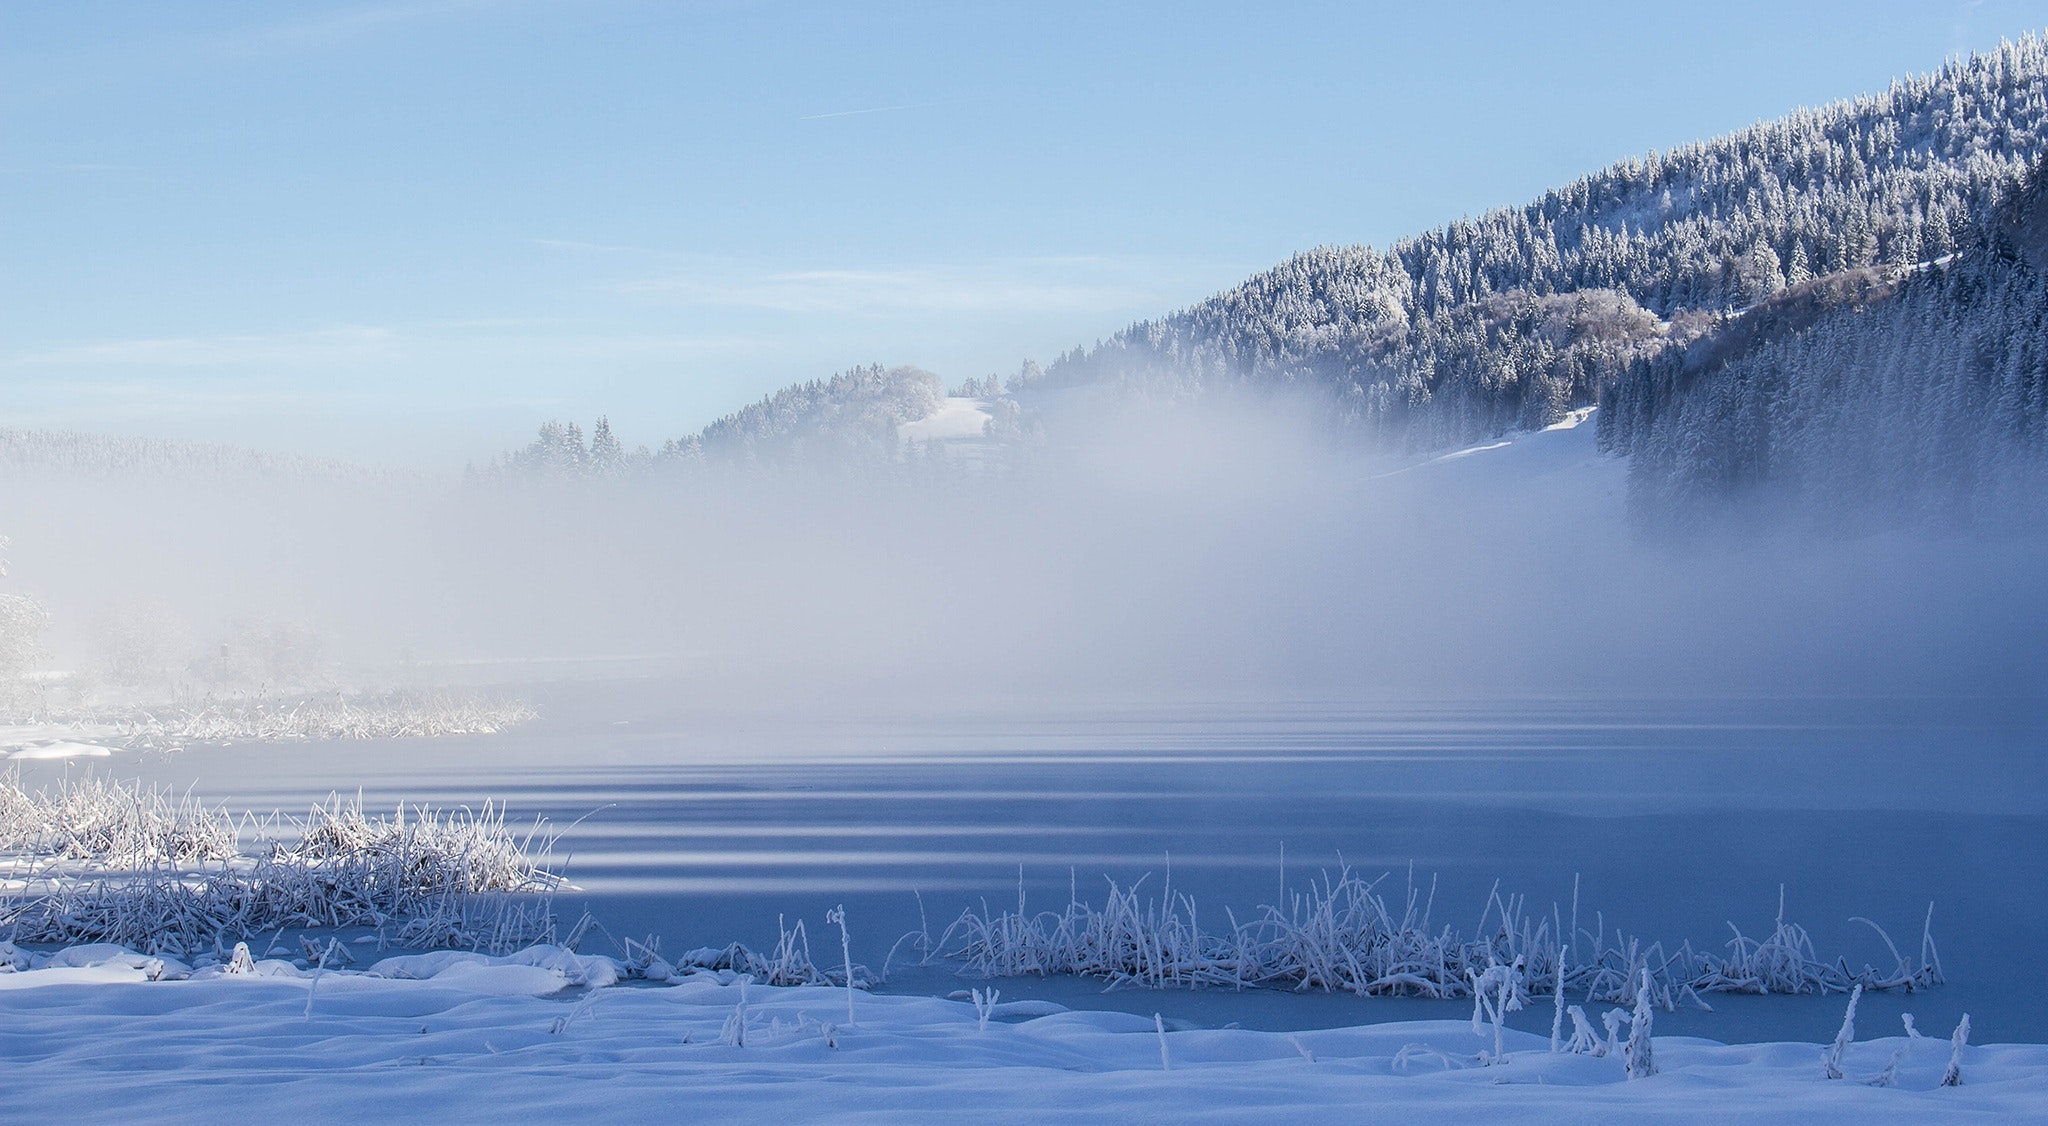
sky, winter, nature, snow, atmospheric phenomenon, freezing, mist, fog, natural landscape, morning, cloud, ice, water, atmosphere, frost, tree, ocean, landscape, mountain, arctic, haze, horizon, sea, hill, wave, winter storm, blizzard, wind